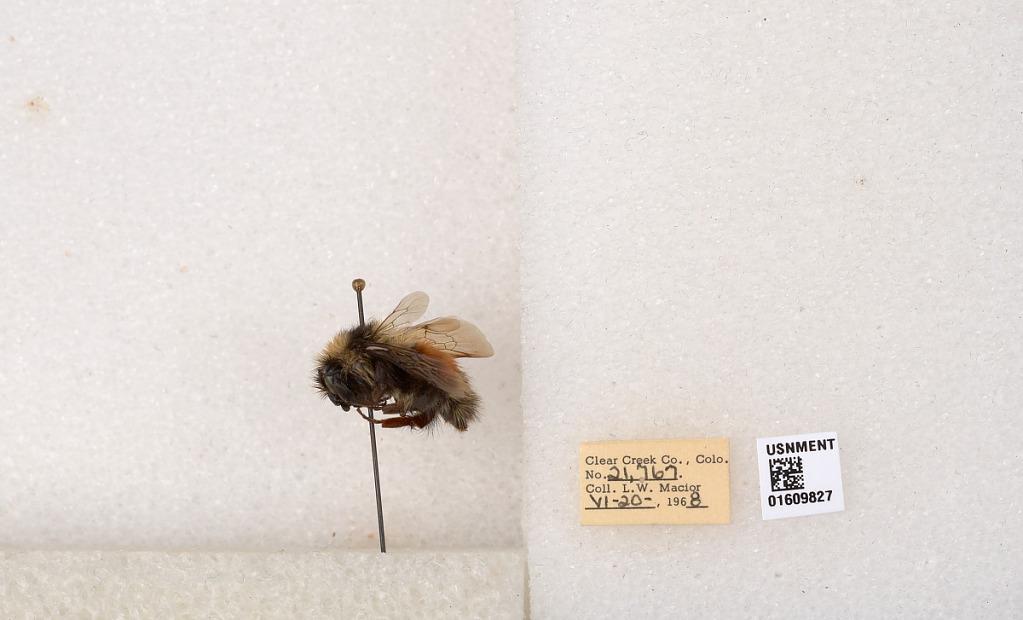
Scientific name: Bombus (Pyrobombus) sylvicola Kirby
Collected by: L. Macior
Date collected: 1968-6-20
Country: United States
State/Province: Colorado
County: Clear Creek
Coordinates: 39.6856, -105.645